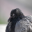
Label: bird